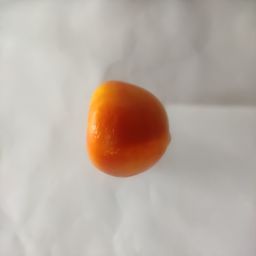
Crop: Tomato
Quality: Ripe